Mathieu Flamini

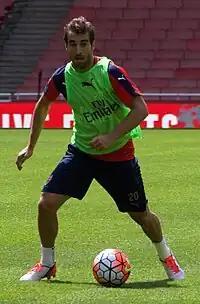
Flamini in 2015

Flamini signed a contract with Italian club Milan on 5 May 2008. Flamini wore the number 84 on his shirt to represent his year of birth.